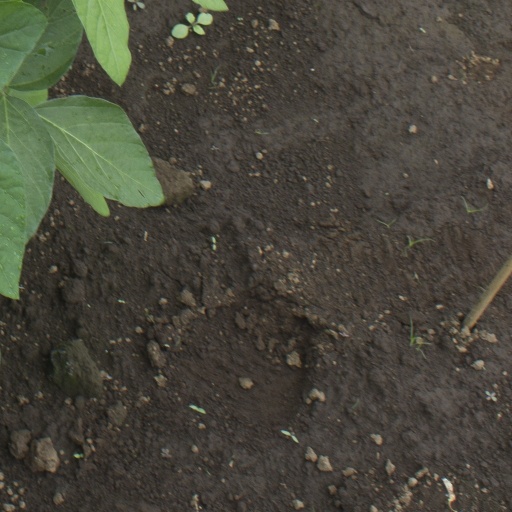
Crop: soybean